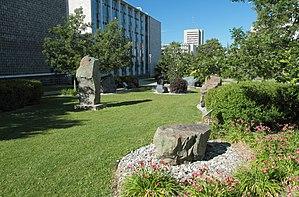
Jardin géologique de l'Université Laval, Québec, Canada
Le musée de géologie René-Bureau est un musée qui porte sur la géologie. Il est situé sur le campus de l'Université Laval, dans la ville de Québec, au Canada, et il est géré par le département de géologie et de génie géologique de ladite université. Il contient plus de 40 000 spécimens de roches, de minéraux et de fossiles représentatifs du patrimoine géologique mondial.
L’Université Laval est l'une des plus grandes universités au Canada. Elle a été fondée en 1852 à l'initiative du Séminaire de Québec, lui-même fondé en 1663, et constitue ainsi le plus ancien établissement d’enseignement supérieur francophone en Amérique, et la sixième plus ancienne université du Canada.